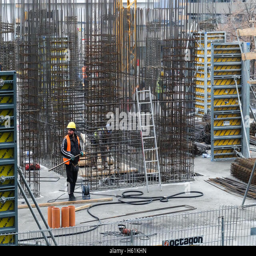
laborers work at the construction site of a building